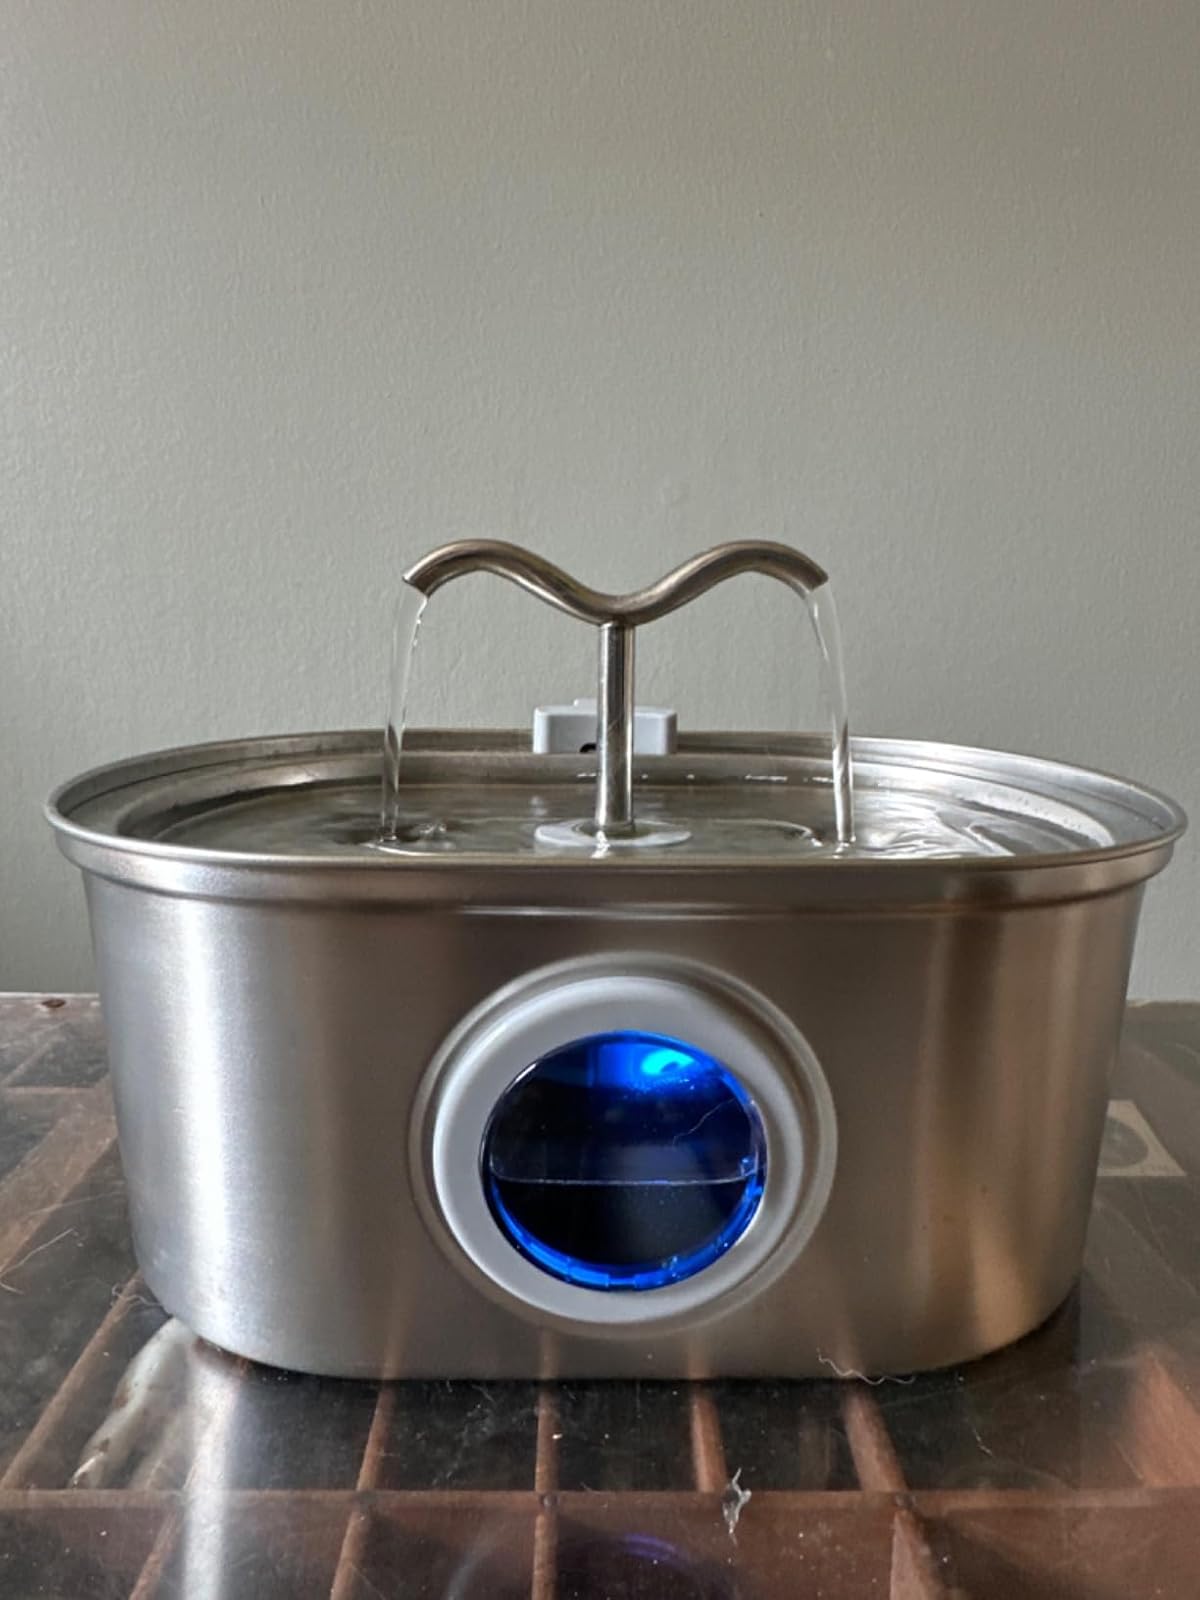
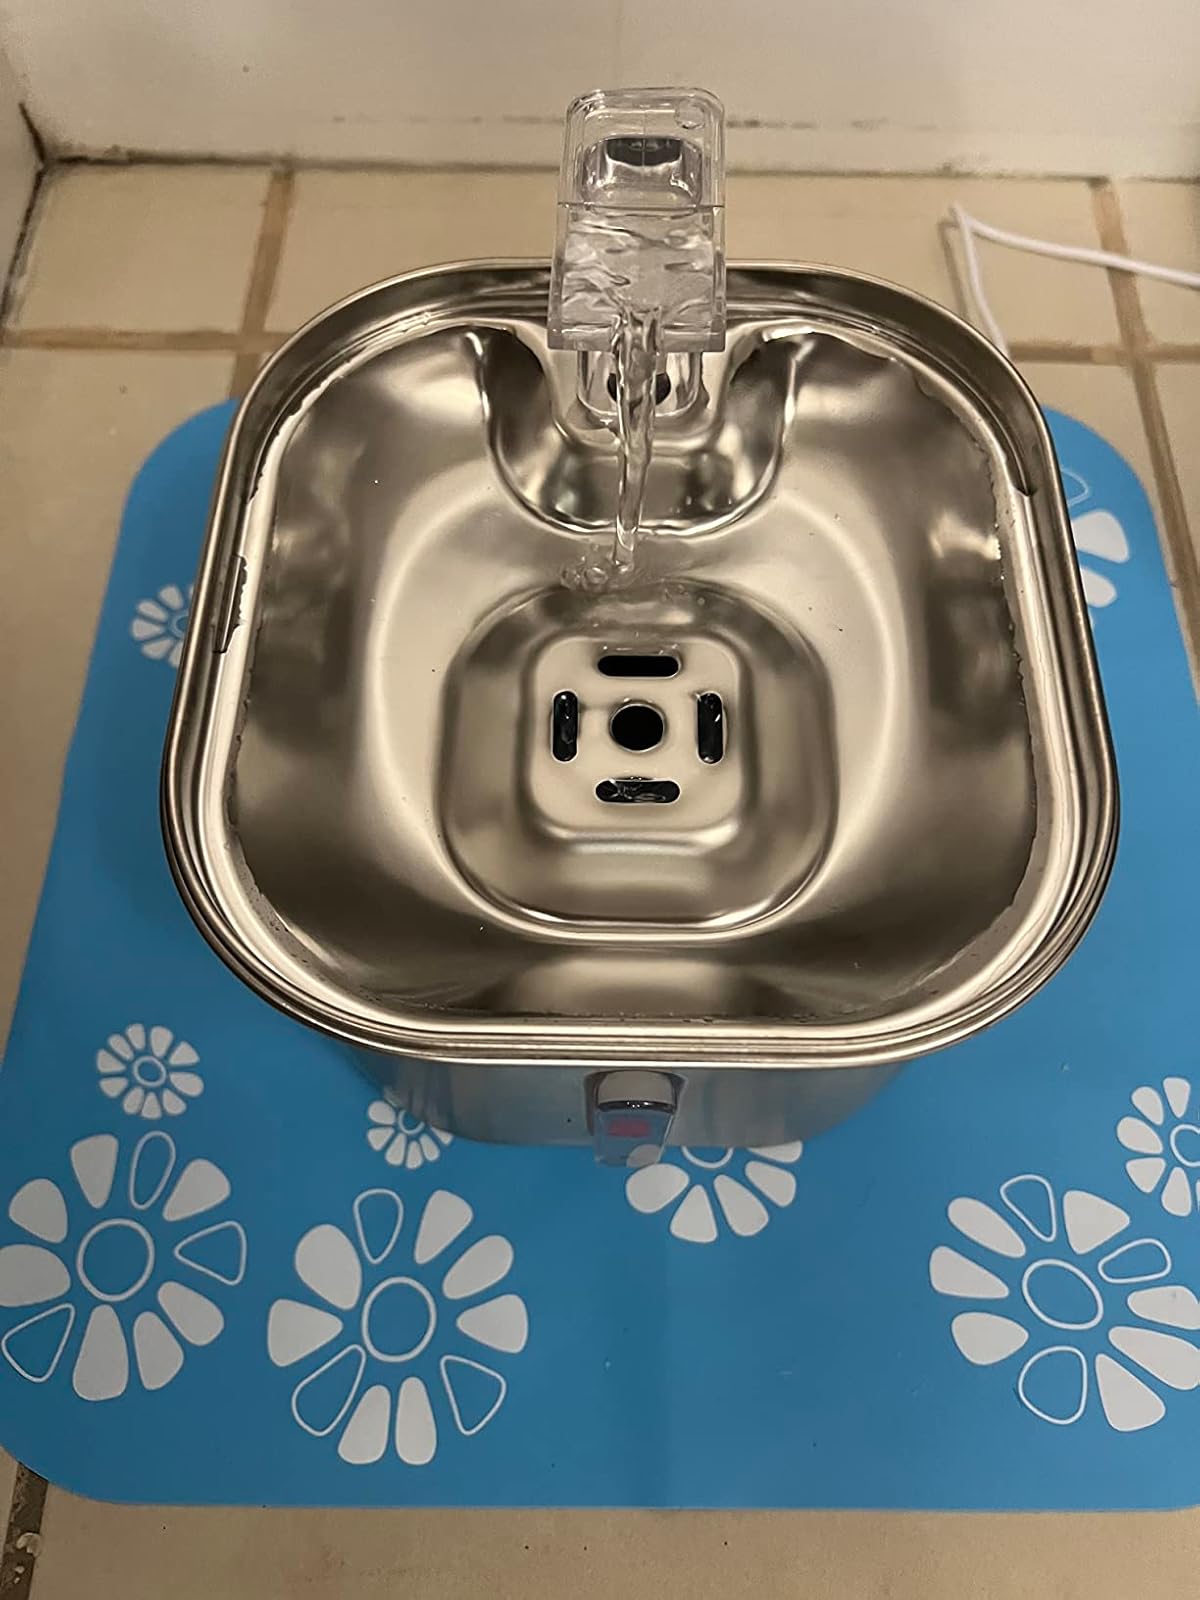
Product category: items_bowl
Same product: no